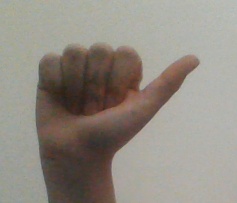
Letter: dhad